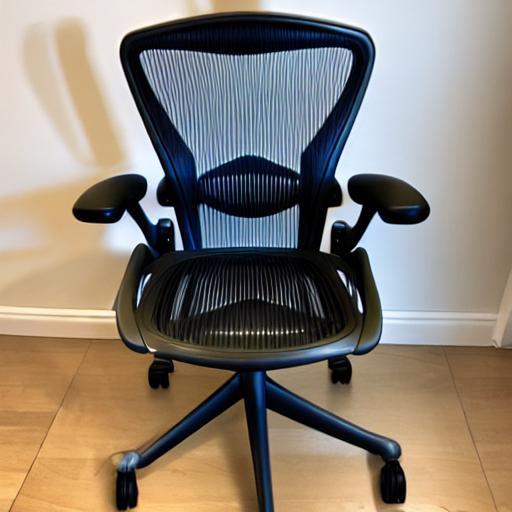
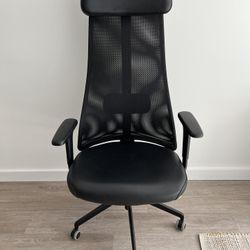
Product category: items_chair
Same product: no